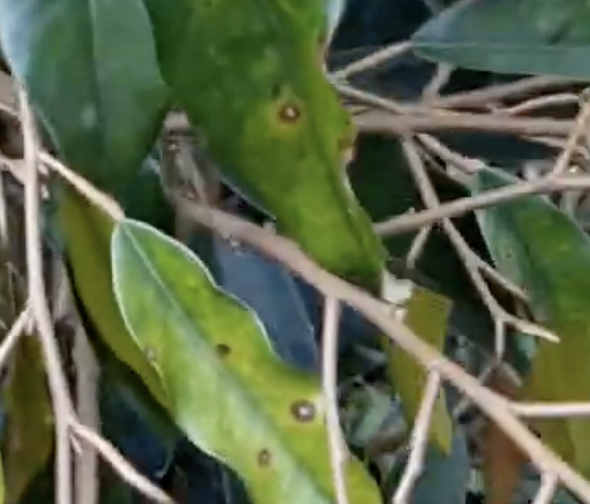
Label: canker_disease